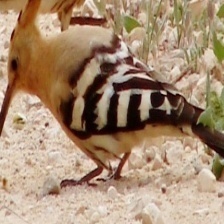
Species: HOOPOES
Scientific name: UPUPIDAE